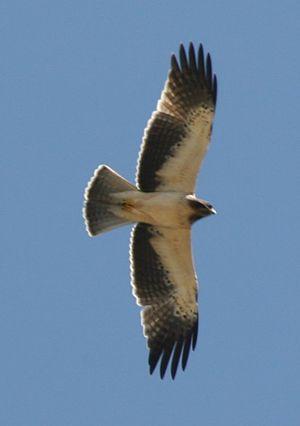
Le plateau d'Albion est situé à cheval sur les trois départements du Vaucluse, de la Drôme et des Alpes-de-Haute-Provence. Il se subdivise administrativement en sept communes : Sault, Ferrassières, Aurel, Revest-du-Bion, Saint-Trinit, Saint-Christol, Simiane-la-Rotonde.